La Fouine

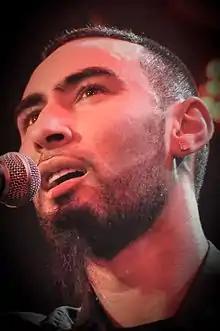
La Fouine performing in 2011

Laouni Mouhid (born 25 December 1981), commonly known by his stage name La Fouine, with additional aliases such as Fouiny Babe or just Fouiny, is a French rapper and singer. He is the owner of Banlieue Sale and the clothing line "Street Swagg".